Socialist patriotism

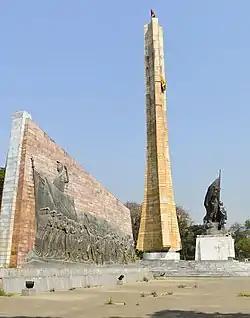
The Tiglachin Monument in Addis Ababa celebrating the victory of Ethiopia during the Derg regime against Somalia during the Ogaden War.

The Derg and the People's Democratic Republic of Ethiopia under Mengistu Haile Mariam advocated socialist patriotism. The Derg declared that "socialist patriotism" meant "true love for one's motherland...[and]...free[dom] from all forms of chauvinism and racialism".